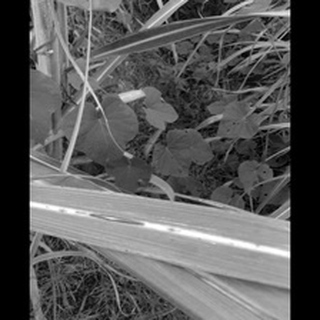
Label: sugarcane_red_rot